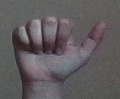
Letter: dhad